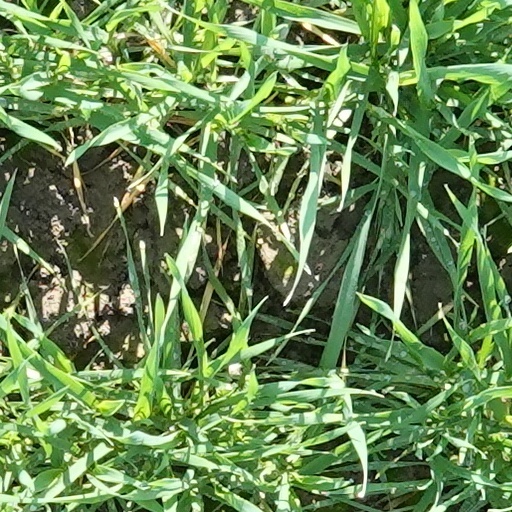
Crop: wheat